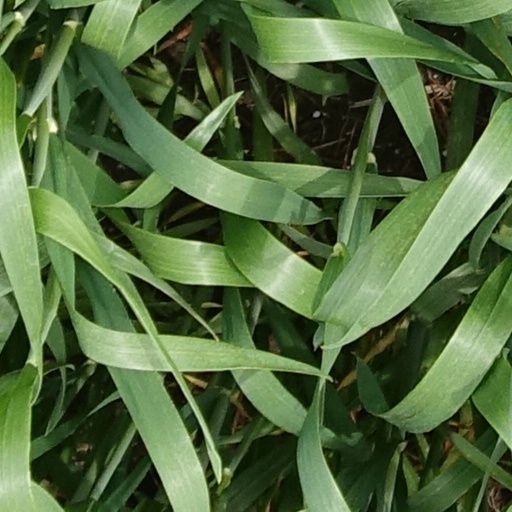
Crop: wheat